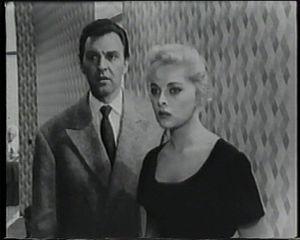
La Femme du jour est un film italien réalisé par Francesco Maselli et sorti en 1957.